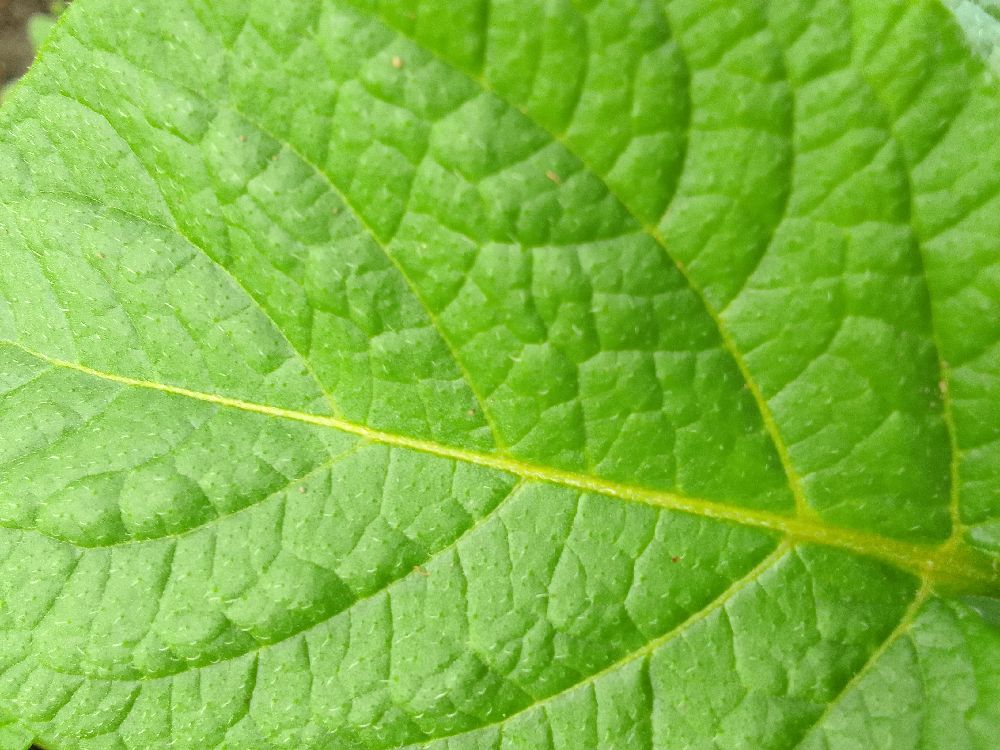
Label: Healthy